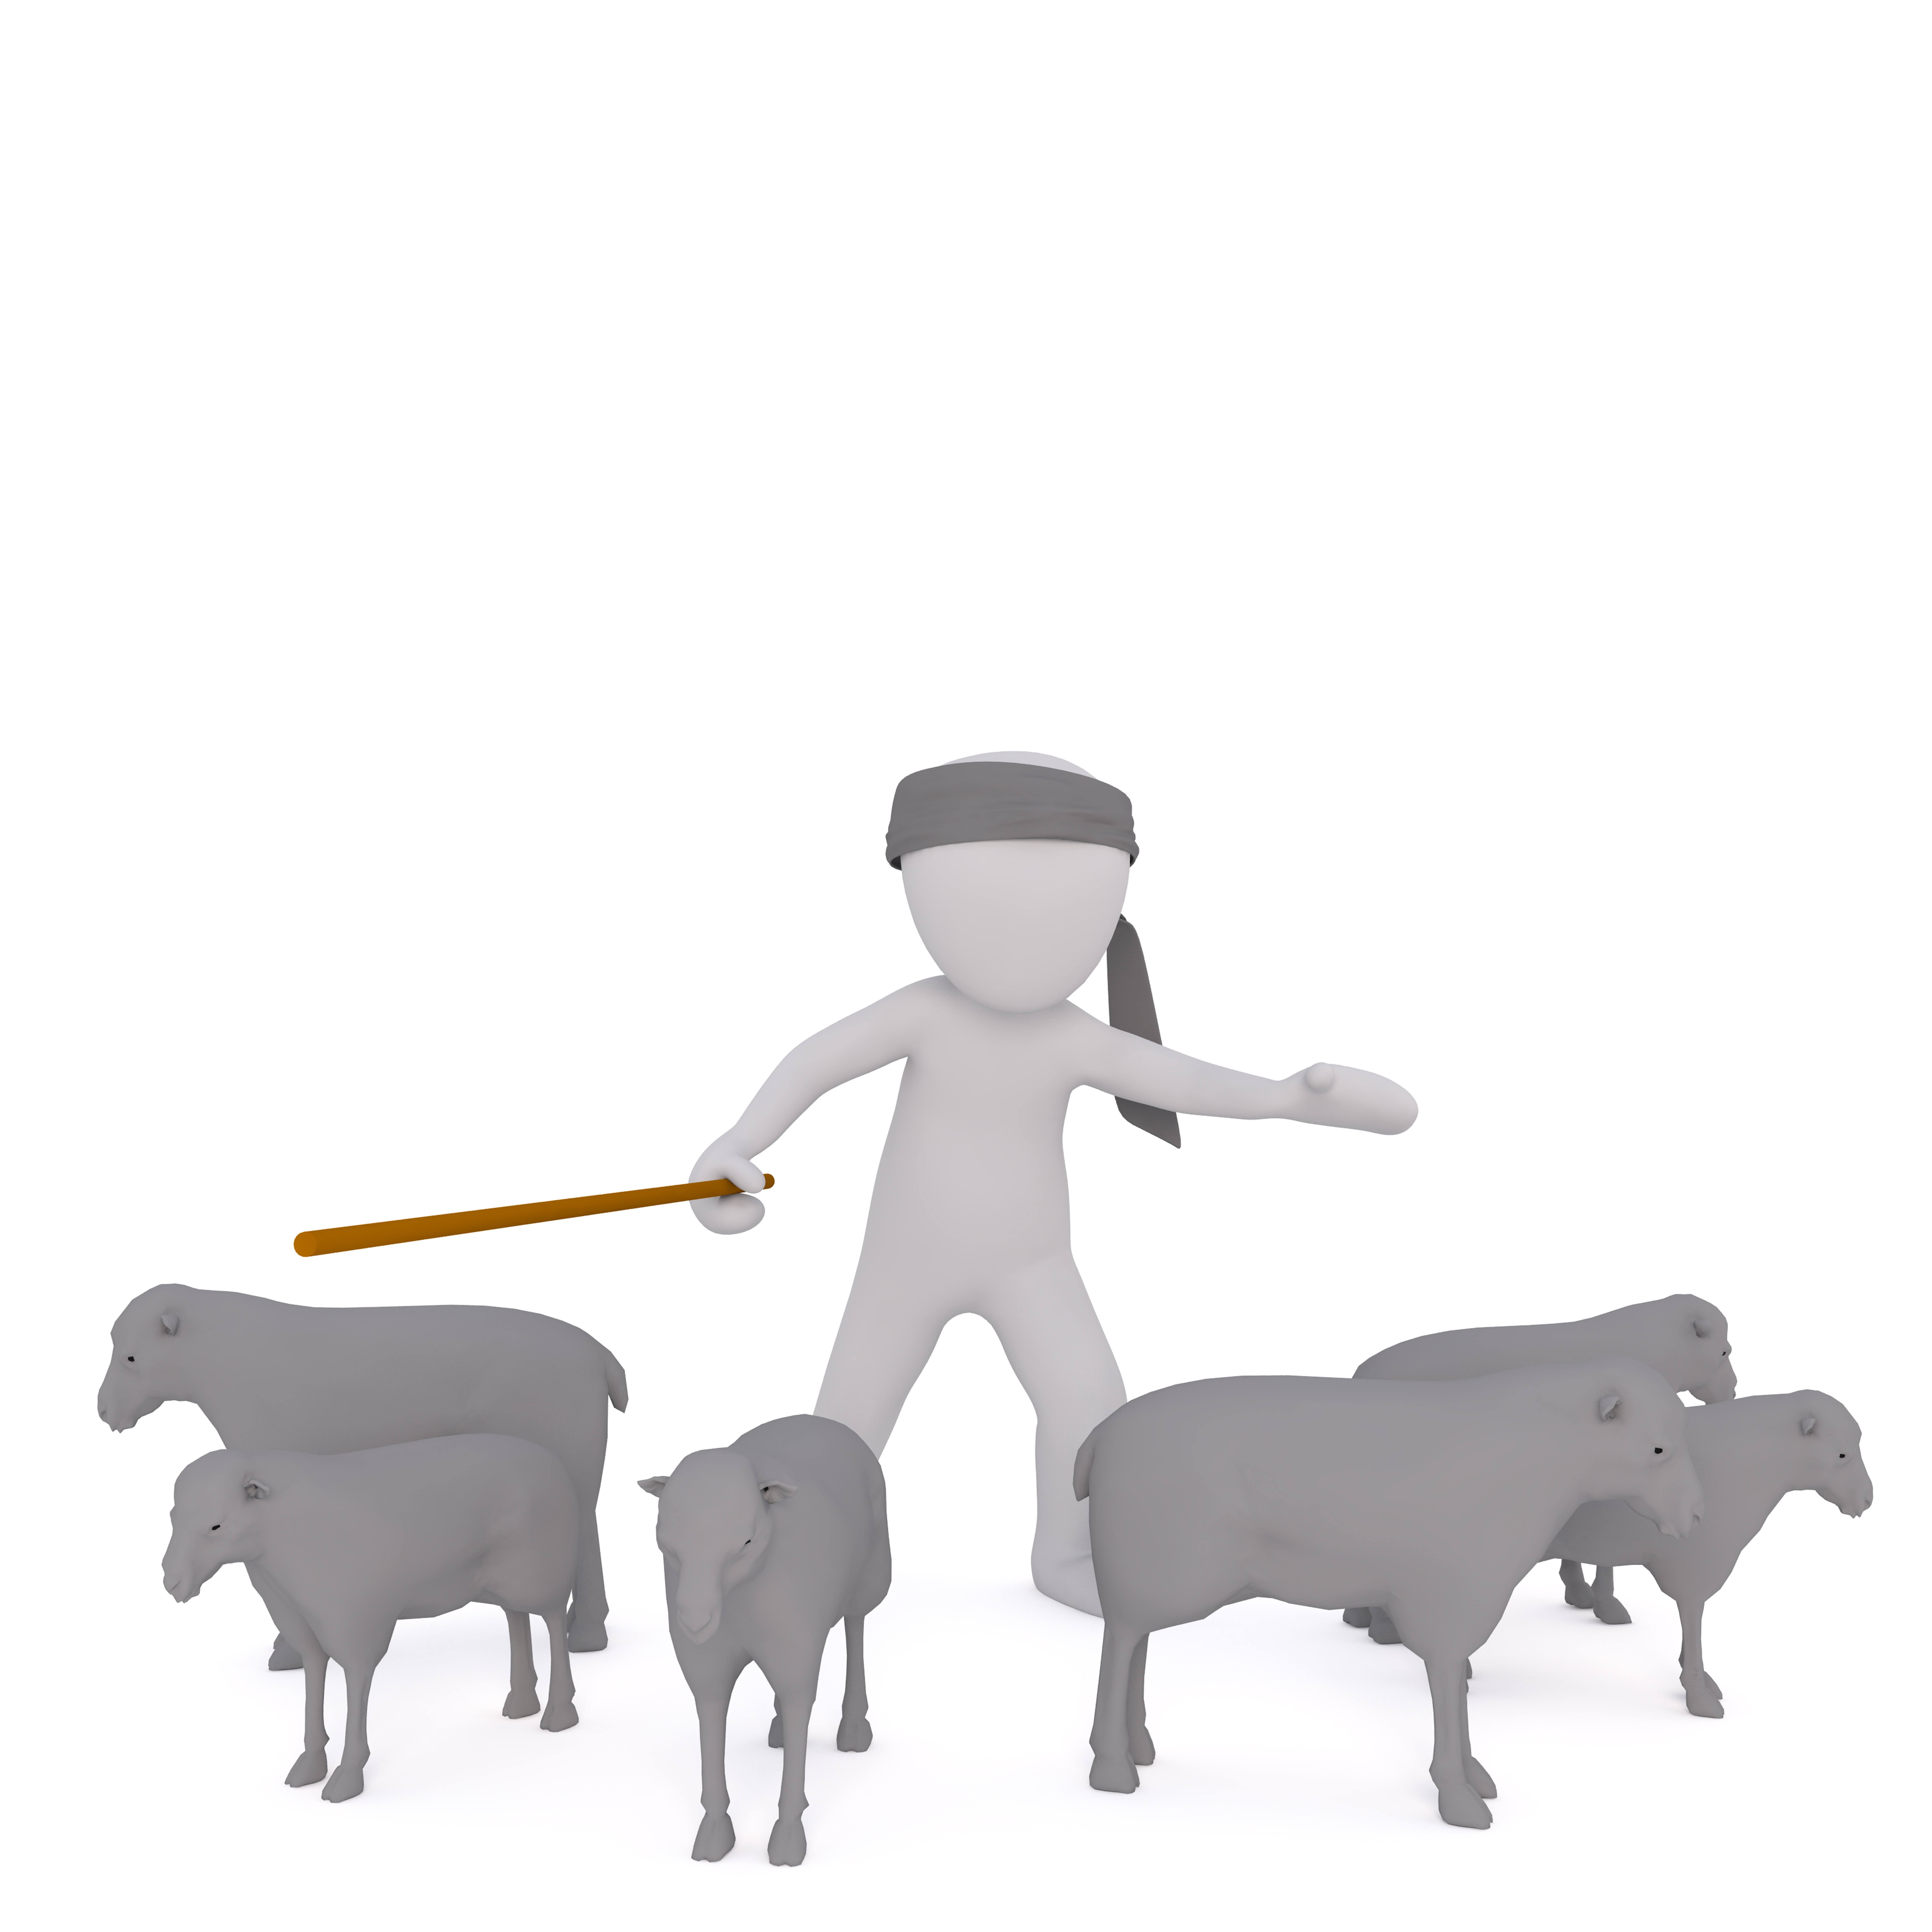
white, dog, isolated, model, drive, sheep, illustration, figurine, reindeer, 3d, cartoon, guard dog, white male, 3d model, full body, sch fer, free image, animal figure, sleeper, easter sheep